British and Irish stained glass (1811–1918)

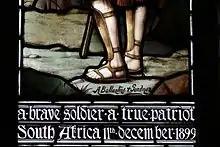
Maker's mark of Ballantine and Gardiner in St Giles' Cathedral, Edinburgh

The Aesthetic Movement included Dante Gabriel Rossetti, Burne-Jones, the illustrator Aubrey Beardsley and writer Oscar Wilde. They propounded "Art for Art's sake", claiming that Beauty was an end in itself and that the creation of art should not be bound to any social or moral ideals. The Aesthetic artists were primarily concerned with the creation of that which was beautiful. Because of this, windows created by these artists are often stylistically diverse from each other and from other styles, yet are highly recognisable as the work of a particular designer, rather than of a particular workshop.